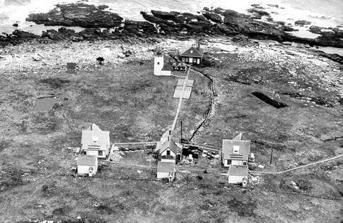
Building: Great Duck Island Light
Country: Unknown
Year built: 1890
Lighthouse in Maine, US Lighthouse Great Duck Island Light Great Duck Island Light US Coast Guard photo Location Great Duck Island, Maine Coordinates 44°8′31.129″N 68°14′44.947″W / 44.14198028°N 68.24581861°W / 44.14198028; -68.24581861 Tower Constructed 1890 Foundation Timber and stone Construction Brick and granite Automated 1986 Height 13 m (43 ft) Shape Cylindrical Markings White with black lantern Heritage National Register of Historic Places listed place Fog signal HORN: 1 every 15s operates continuously Light Focal height 67 feet (20 m) Lens 5th order Fresnel lens (original), VRB-25 (current) Range 19 nautical miles (35 km; 22 mi) Characteristic Fl R 5s Great Duck Island Light Station U.S. National Register of Historic Places U.S. Historic district Nearest city Frenchboro, Maine Area 11 acres (4.5 ha) Built 1890 Architect US Army Corps of Engineers MPS Light Stations of Maine MPS NRHP reference No. 88000159 Added to NRHP March 14, 1988 Great Duck Island Light is a lighthouse on Great Duck Island in the town of Frenchboro, Maine , USA. Established in 1890, the light marks the approach to Blue Hill Bay and the southern approaches to Mount Desert Island on the central coast of Maine . The light was listed on the National Register of Historic Places as Great Duck Island Light Station on March 14, 1988. The light is an active aid to navigation maintained by the United States Coast Guard ; the property is owned by the College of the Atlantic , which operates a research station there. Description and history Great Duck Island is a small 237 acres (96 ha) island, located in the Gulf of Maine about 9 miles (14 km) south of Mount Desert Island off the coast of central Maine . The light station occupies a roughly 11-acre (4.5 ha) parcel at the southern tip of the island. Five buildings (out of a larger number built) make up the station: a tower, keeper's house, fog station house, oil house, and a small shed. The tower, built in 1890, is a cylindrical brick structure 35 feet 6 inches (10.82 m) in height, with an attached workroom. It is capped by a circular iron railing, which surrounds the ten-sided lantern house. The gable-roofed workroom extends to the west. Just south of the tower is the square brick hip-roofed fog signal building, also built in 1890. A small brick oil house stands east of the tower. Toward the northern end of the property is the 1890 keeper's house, one of three built and the only one to survive. It is a 1½ story wood-frame structure, with clapboard siding and a dormered gable roof. The shed, which also appears to date to 1890, stands northeast of the house. The station was established in 1890, a time when Mount Desert Island was becoming a popular resort destination. The light was first magnified by a fifth-order lens, which was replaced by a fourth-order lens in 1902. The light was automated in 1986. The fog station was originally operated by steam and powered by coal, for which an engine house, coal bunk, and rain catchment house were built. These facilities were torn down by the Coast Guard when the station was automated. Most of Great Duck Island was purchased in joint tenancy by the state and the Nature Conservancy in 1984. The station property was acquired in 1997 by the College of the Atlantic , which established the Alice Eno Field Research Station to perform research on the large bird population that the island supports. The keeper's house is used as a residence by student researchers. See also National Register of Historic Places listings in Hancock County, Maine References